Great Temple of the Aten

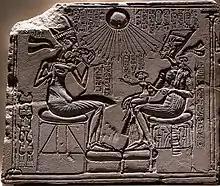
Relief depicting Akhenaton and Nefertiti with three of their daughters under the rays of Aten

The cult of the Aten was celebrated daily and was very simple. Although there were other priests, Akhenaten acted as his own High Priest and special roles were given to the royal women. Since there was no cult statue, the traditional acts of raising and washing the god played no role in the Great Temple and worship rather consisted solely of singing hymns and giving offerings to the Aten. Some hymns told stories, such as one that attributed the Aten with the creation of the human race and recognized that people were created differently, to speak different languages and have different colored skins, while other hymns simply expressed adoration and gratitude to the Aten. Offerings consisted of food, drink, flowers, and perfume and were often accompanied by burning incense and pouring libations. To consecrate offerings, a special baton called a "ḫrp" was used to touch the offerings, marking it as meant for the Aten.